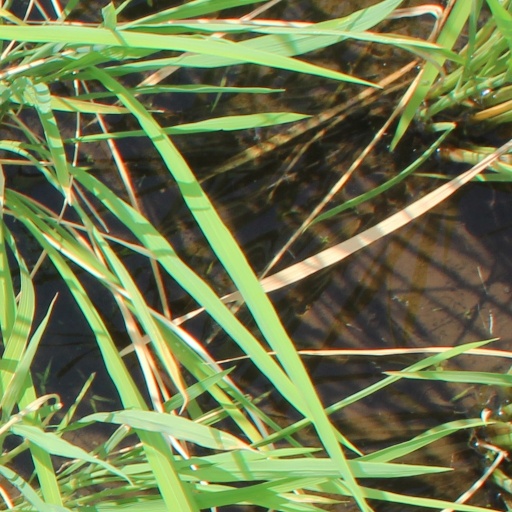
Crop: rice